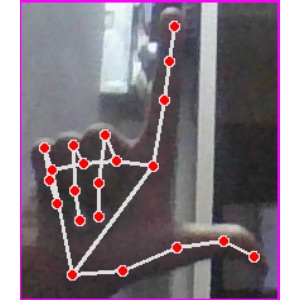
अक्षर: ल